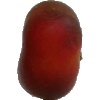
Label: Nectarine Flat 1